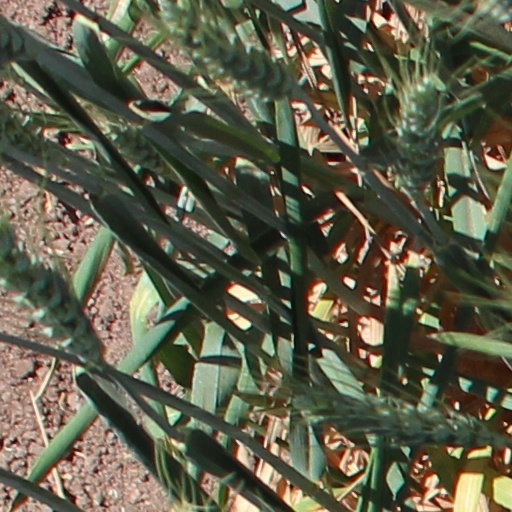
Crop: wheat